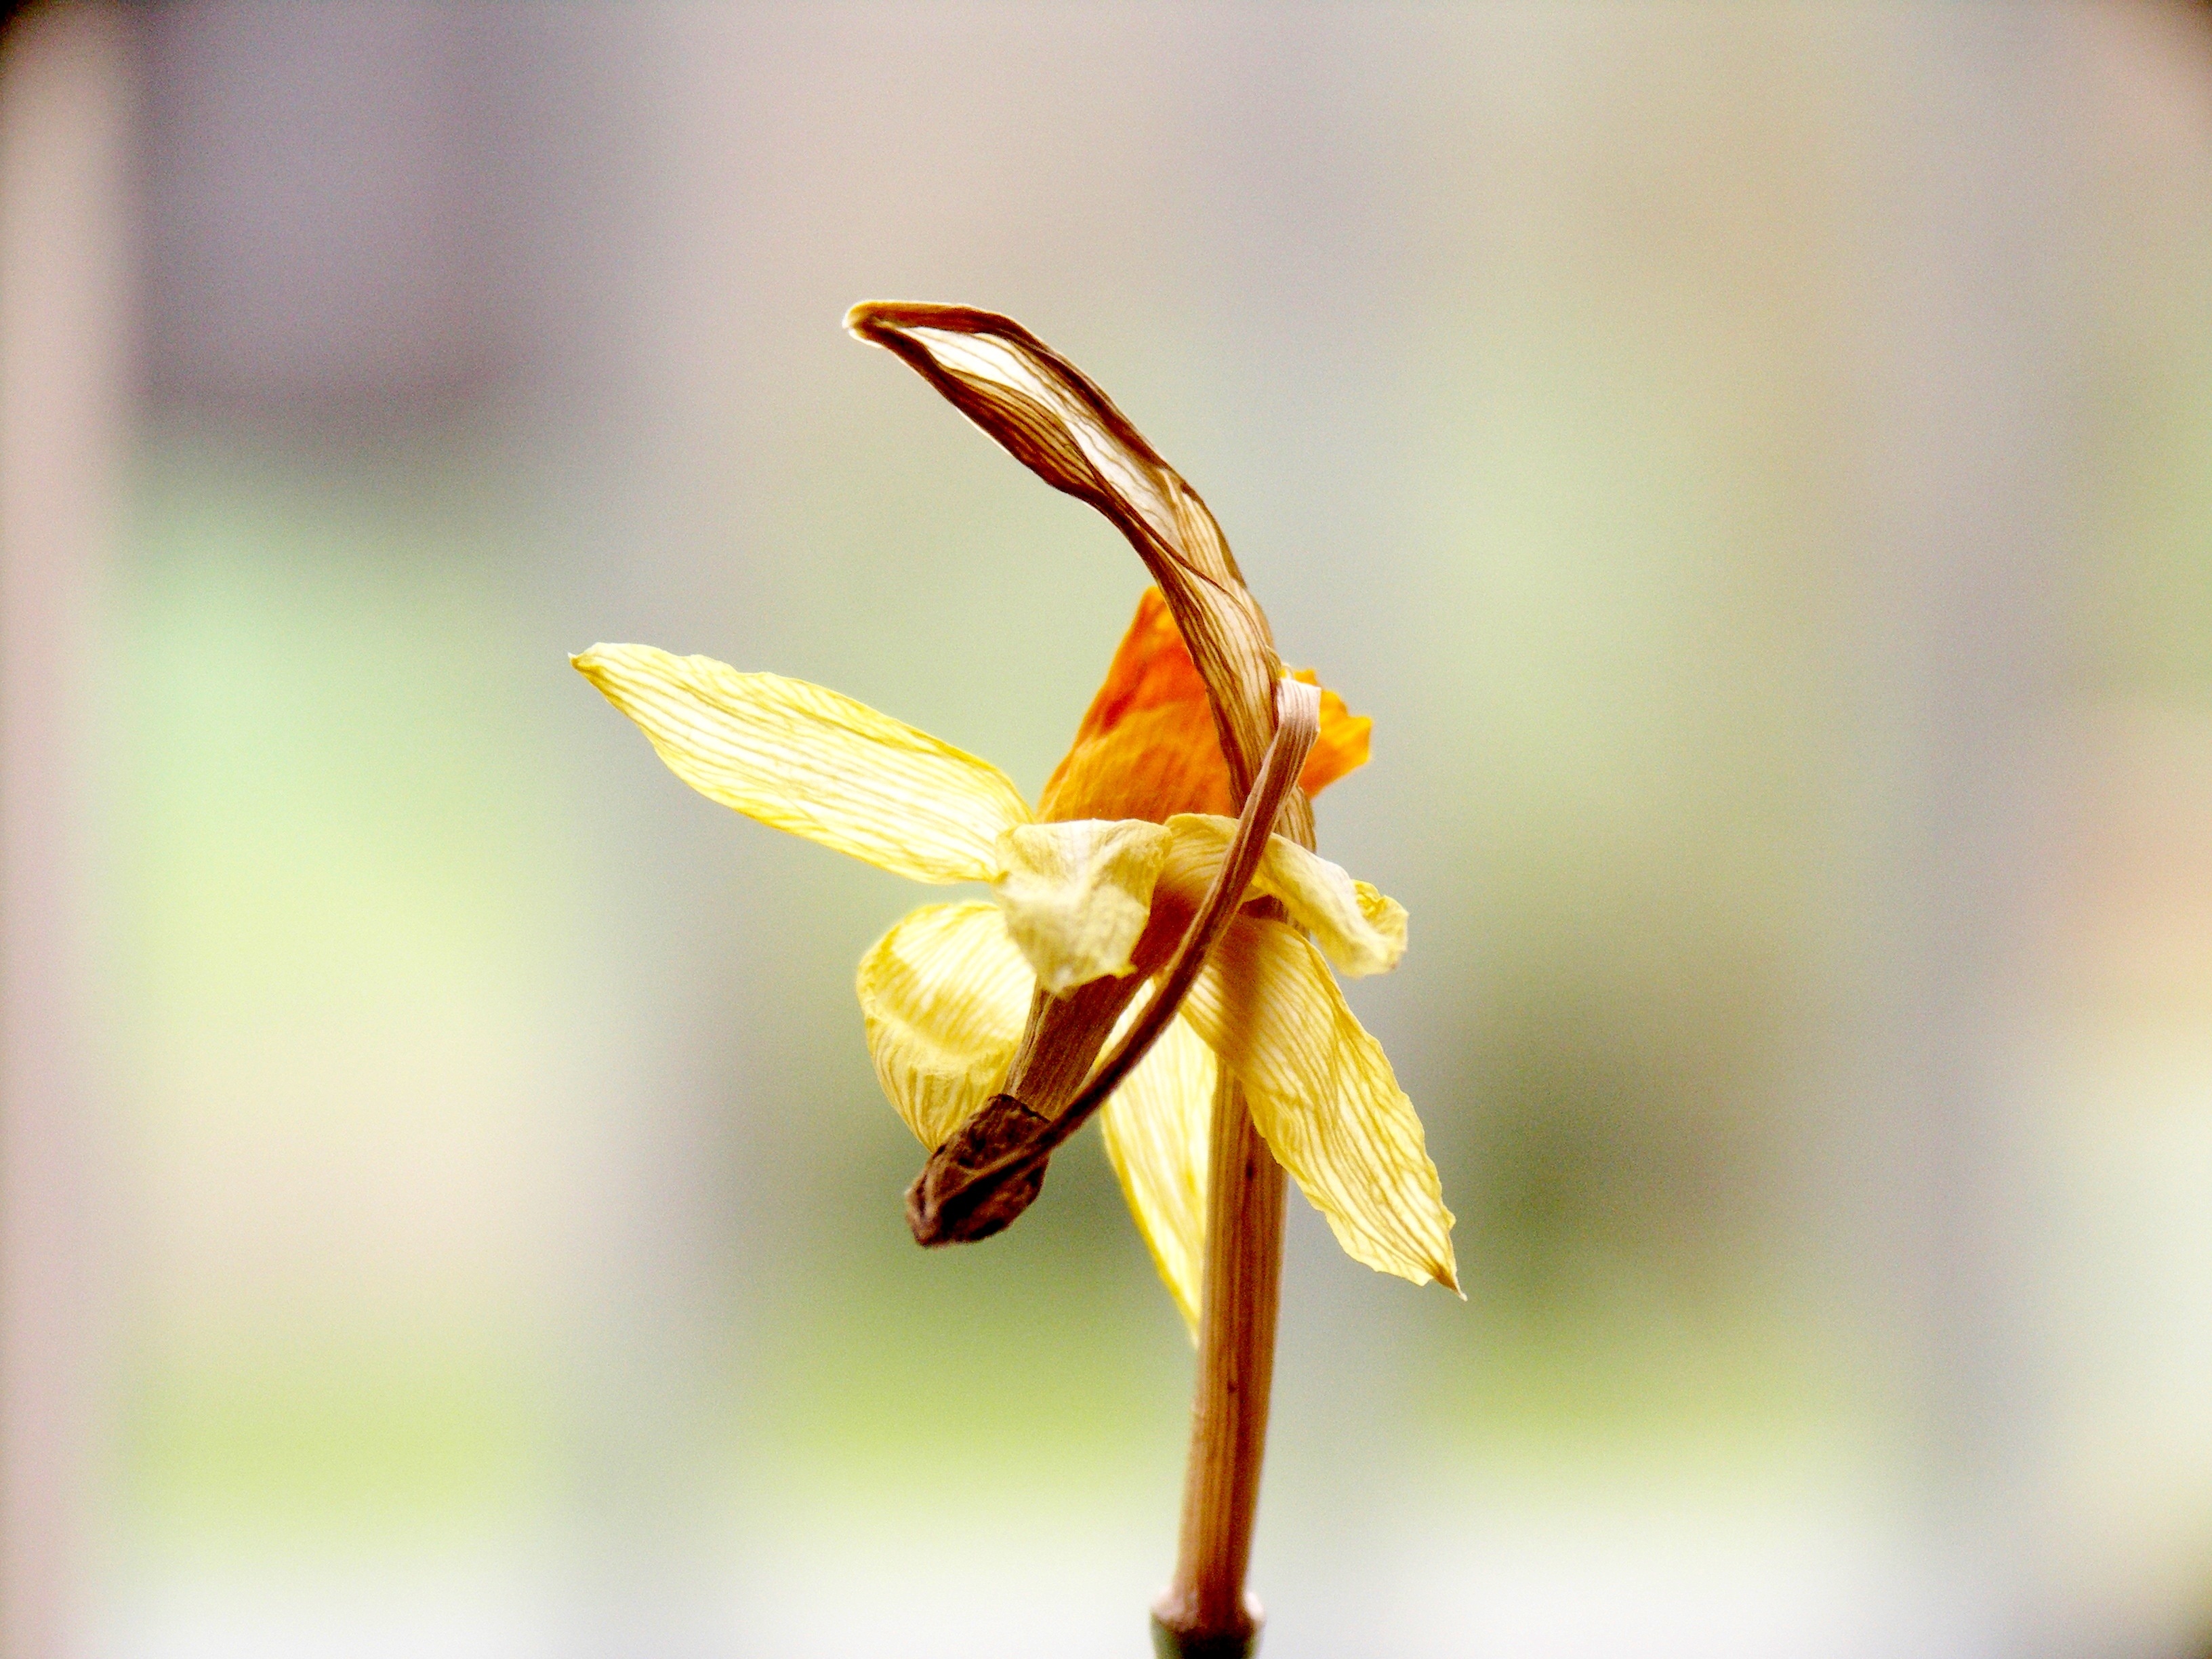
nature, branch, blossom, plant, photography, leaf, flower, petal, bloom, insect, botany, yellow, close, flora, fauna, invertebrate, close up, transience, dragonfly, withered, narcissus, faded, nectar, macro photography, plant stem, dragonflies and damseflies